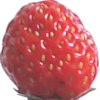
Label: strawberry